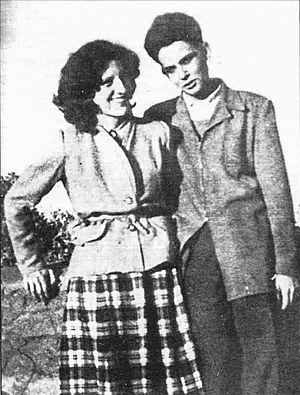
Josette Audin, née Sempé le 15 février 1931 à Alger et morte le 2 février 2019 à Bobigny, est une professeure de mathématiques et militante politique contre le racisme et le colonialisme, épouse de Maurice Audin, sur la disparition duquel elle a demandé toute sa vie des explications.
Maurice Audin, né le 14 février 1932 à Béja et déclaré mort le 21 juin 1957 à Alger, est un mathématicien français. Assistant à l'université d'Alger, il est membre du Parti communiste algérien et militant de l'indépendance algérienne.